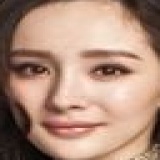
diễn viên Lý Khê Nhuế